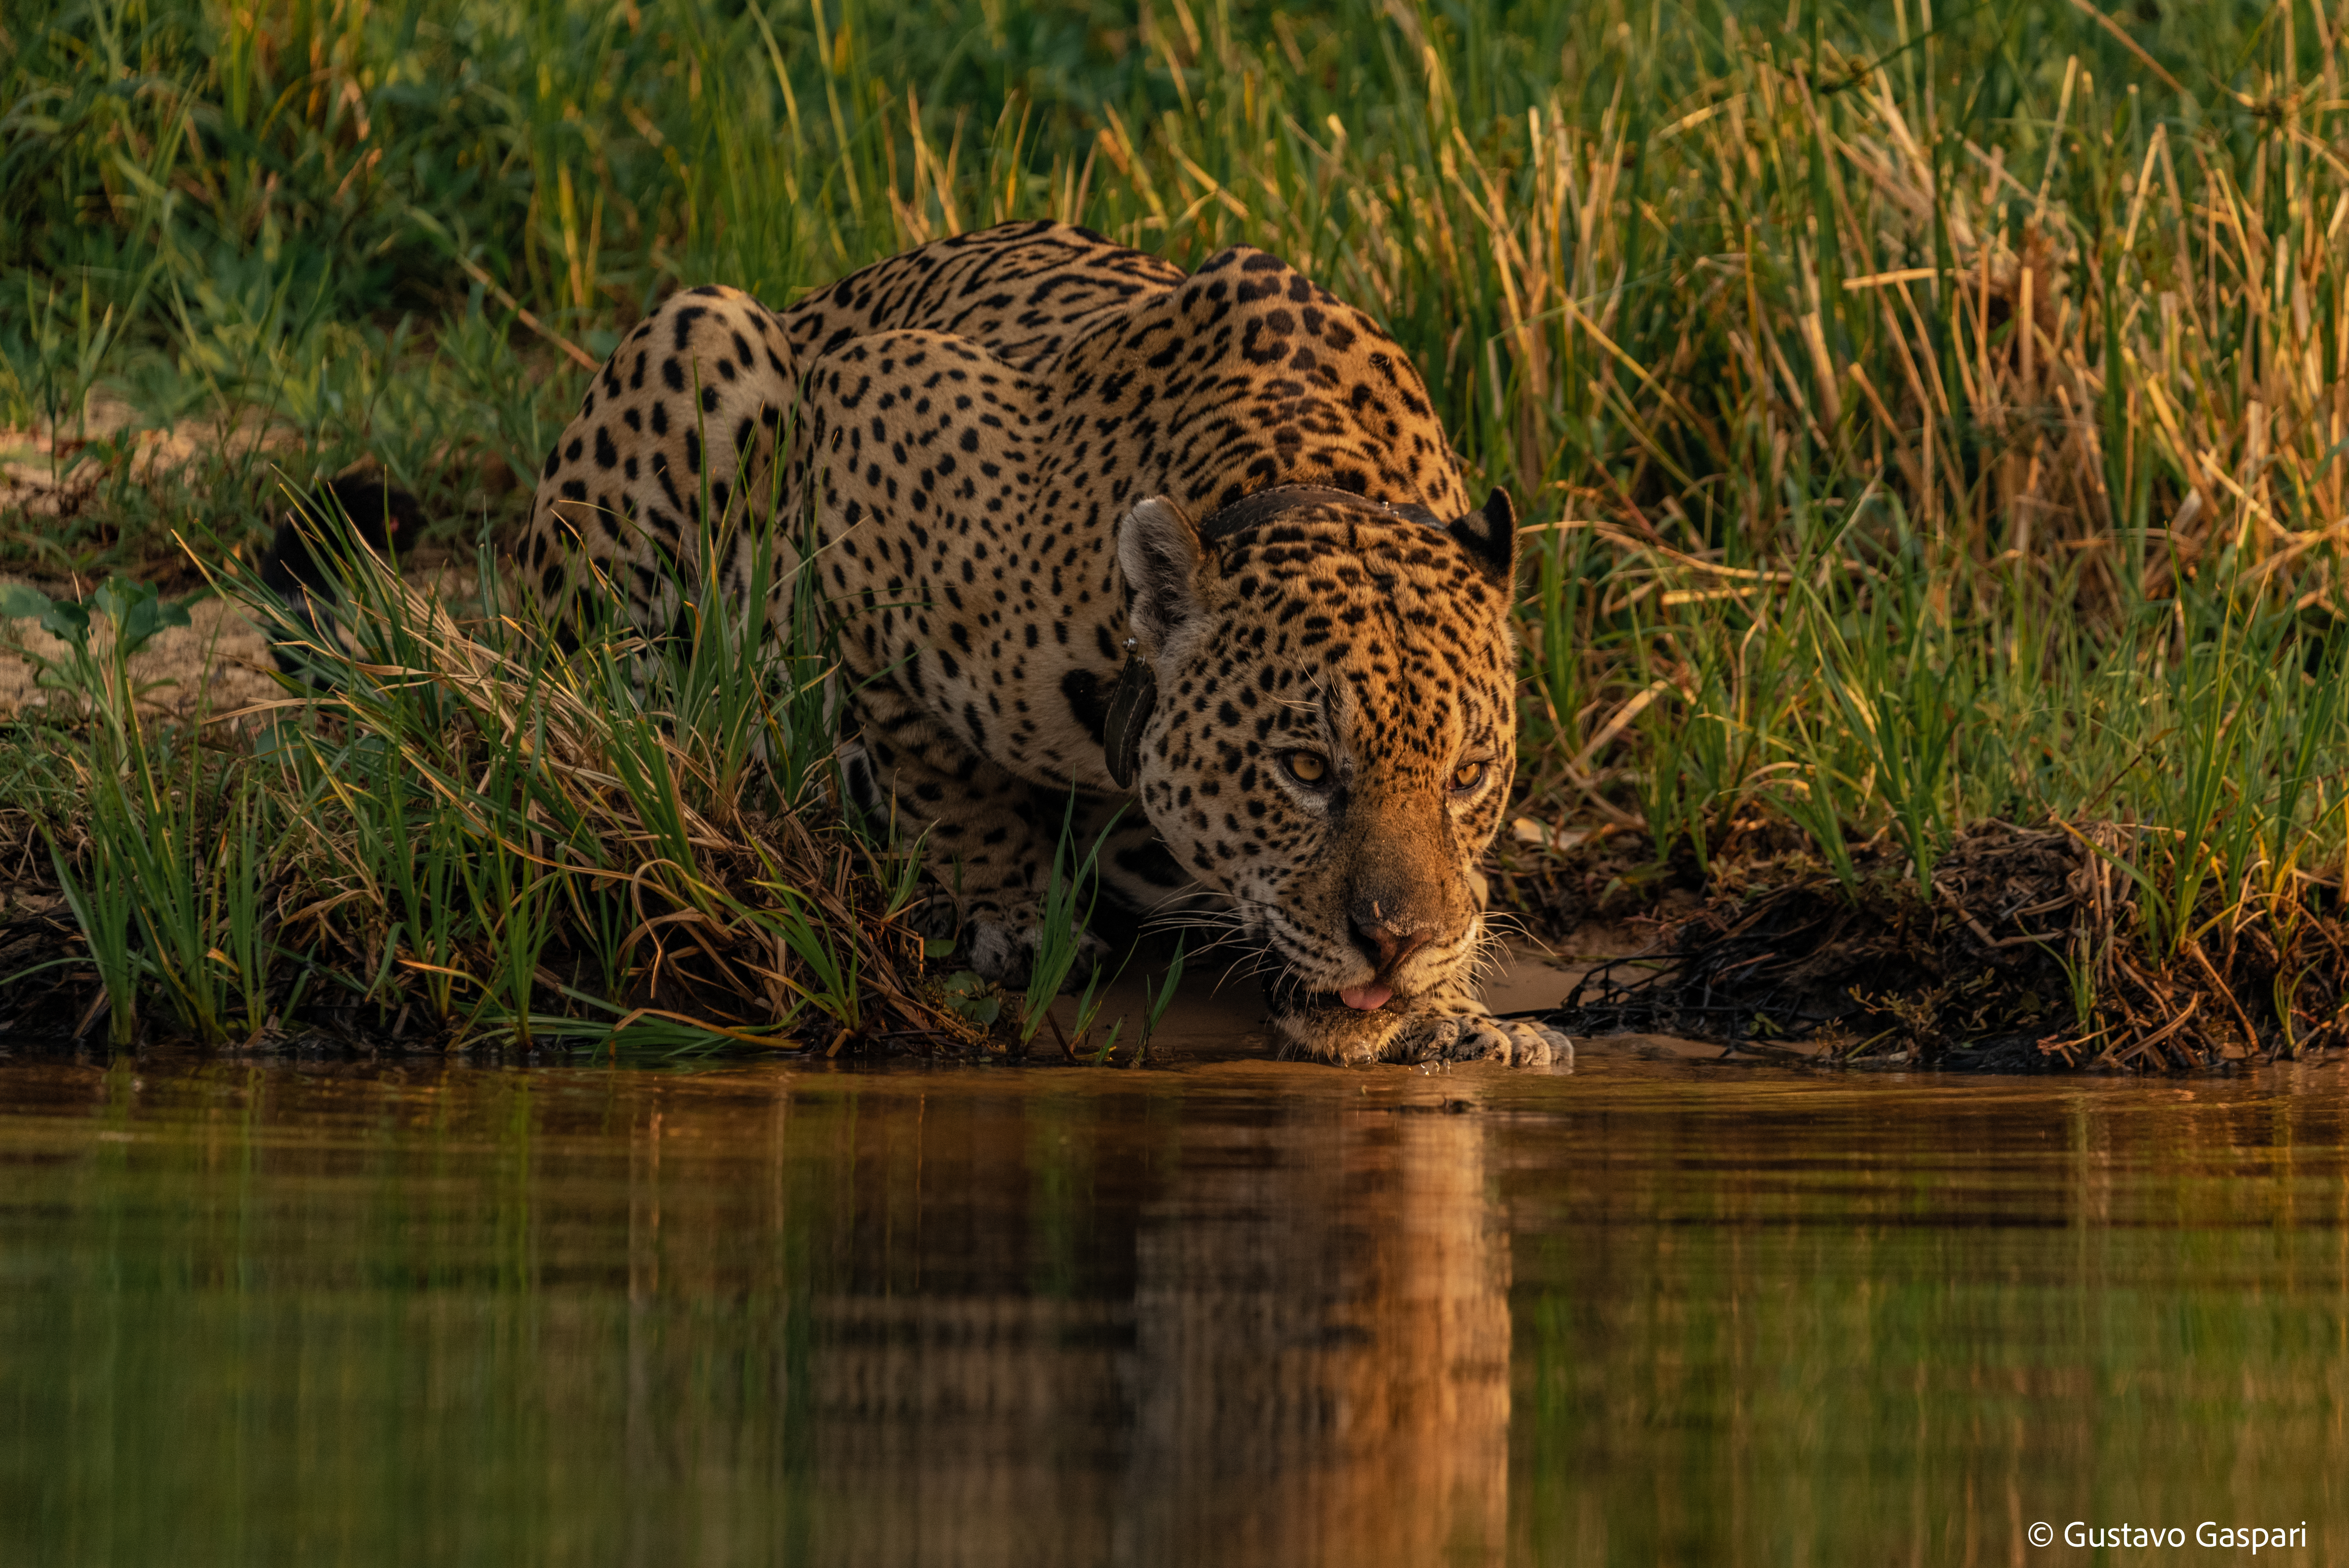
Jaguar: Ousado